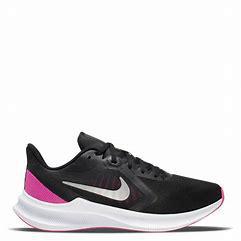
Brand: Nike
Model: Downshifter 10